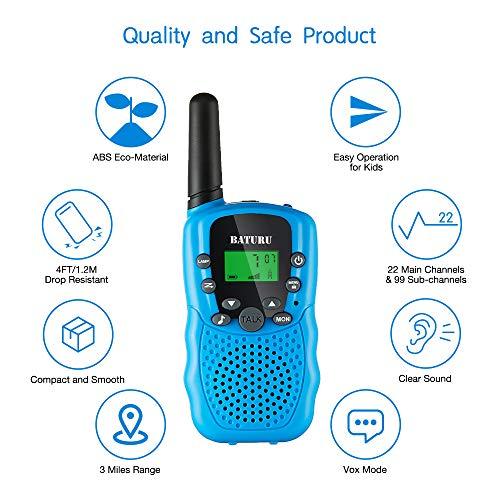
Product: SANJOIN Walkie Talkies for Kids, 22 Channels 2 Way Radios Walkie Talkies with Backlit LCD Flashlight, Up to 3 Mile Range Kids Walkie Talkies for Outside Adventures, Camping, Hiking - 3 Pack
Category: Toys & Games | Kids' Electronics | Walkie Talkies
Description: Long Rang Coverage : SANJOIN kids walkie talkies contains 22 main channels and 99 sub-channels, up to 3 mile wireless talkback.
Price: $33.48
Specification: ProductDimensions:6x4x2inches|ItemWeight:4.8ounces|ShippingWeight:4.8ounces(Viewshippingratesandpolicies)|ASIN:B07RWVTHQH|Manufacturerrecommendedage:5months-5years